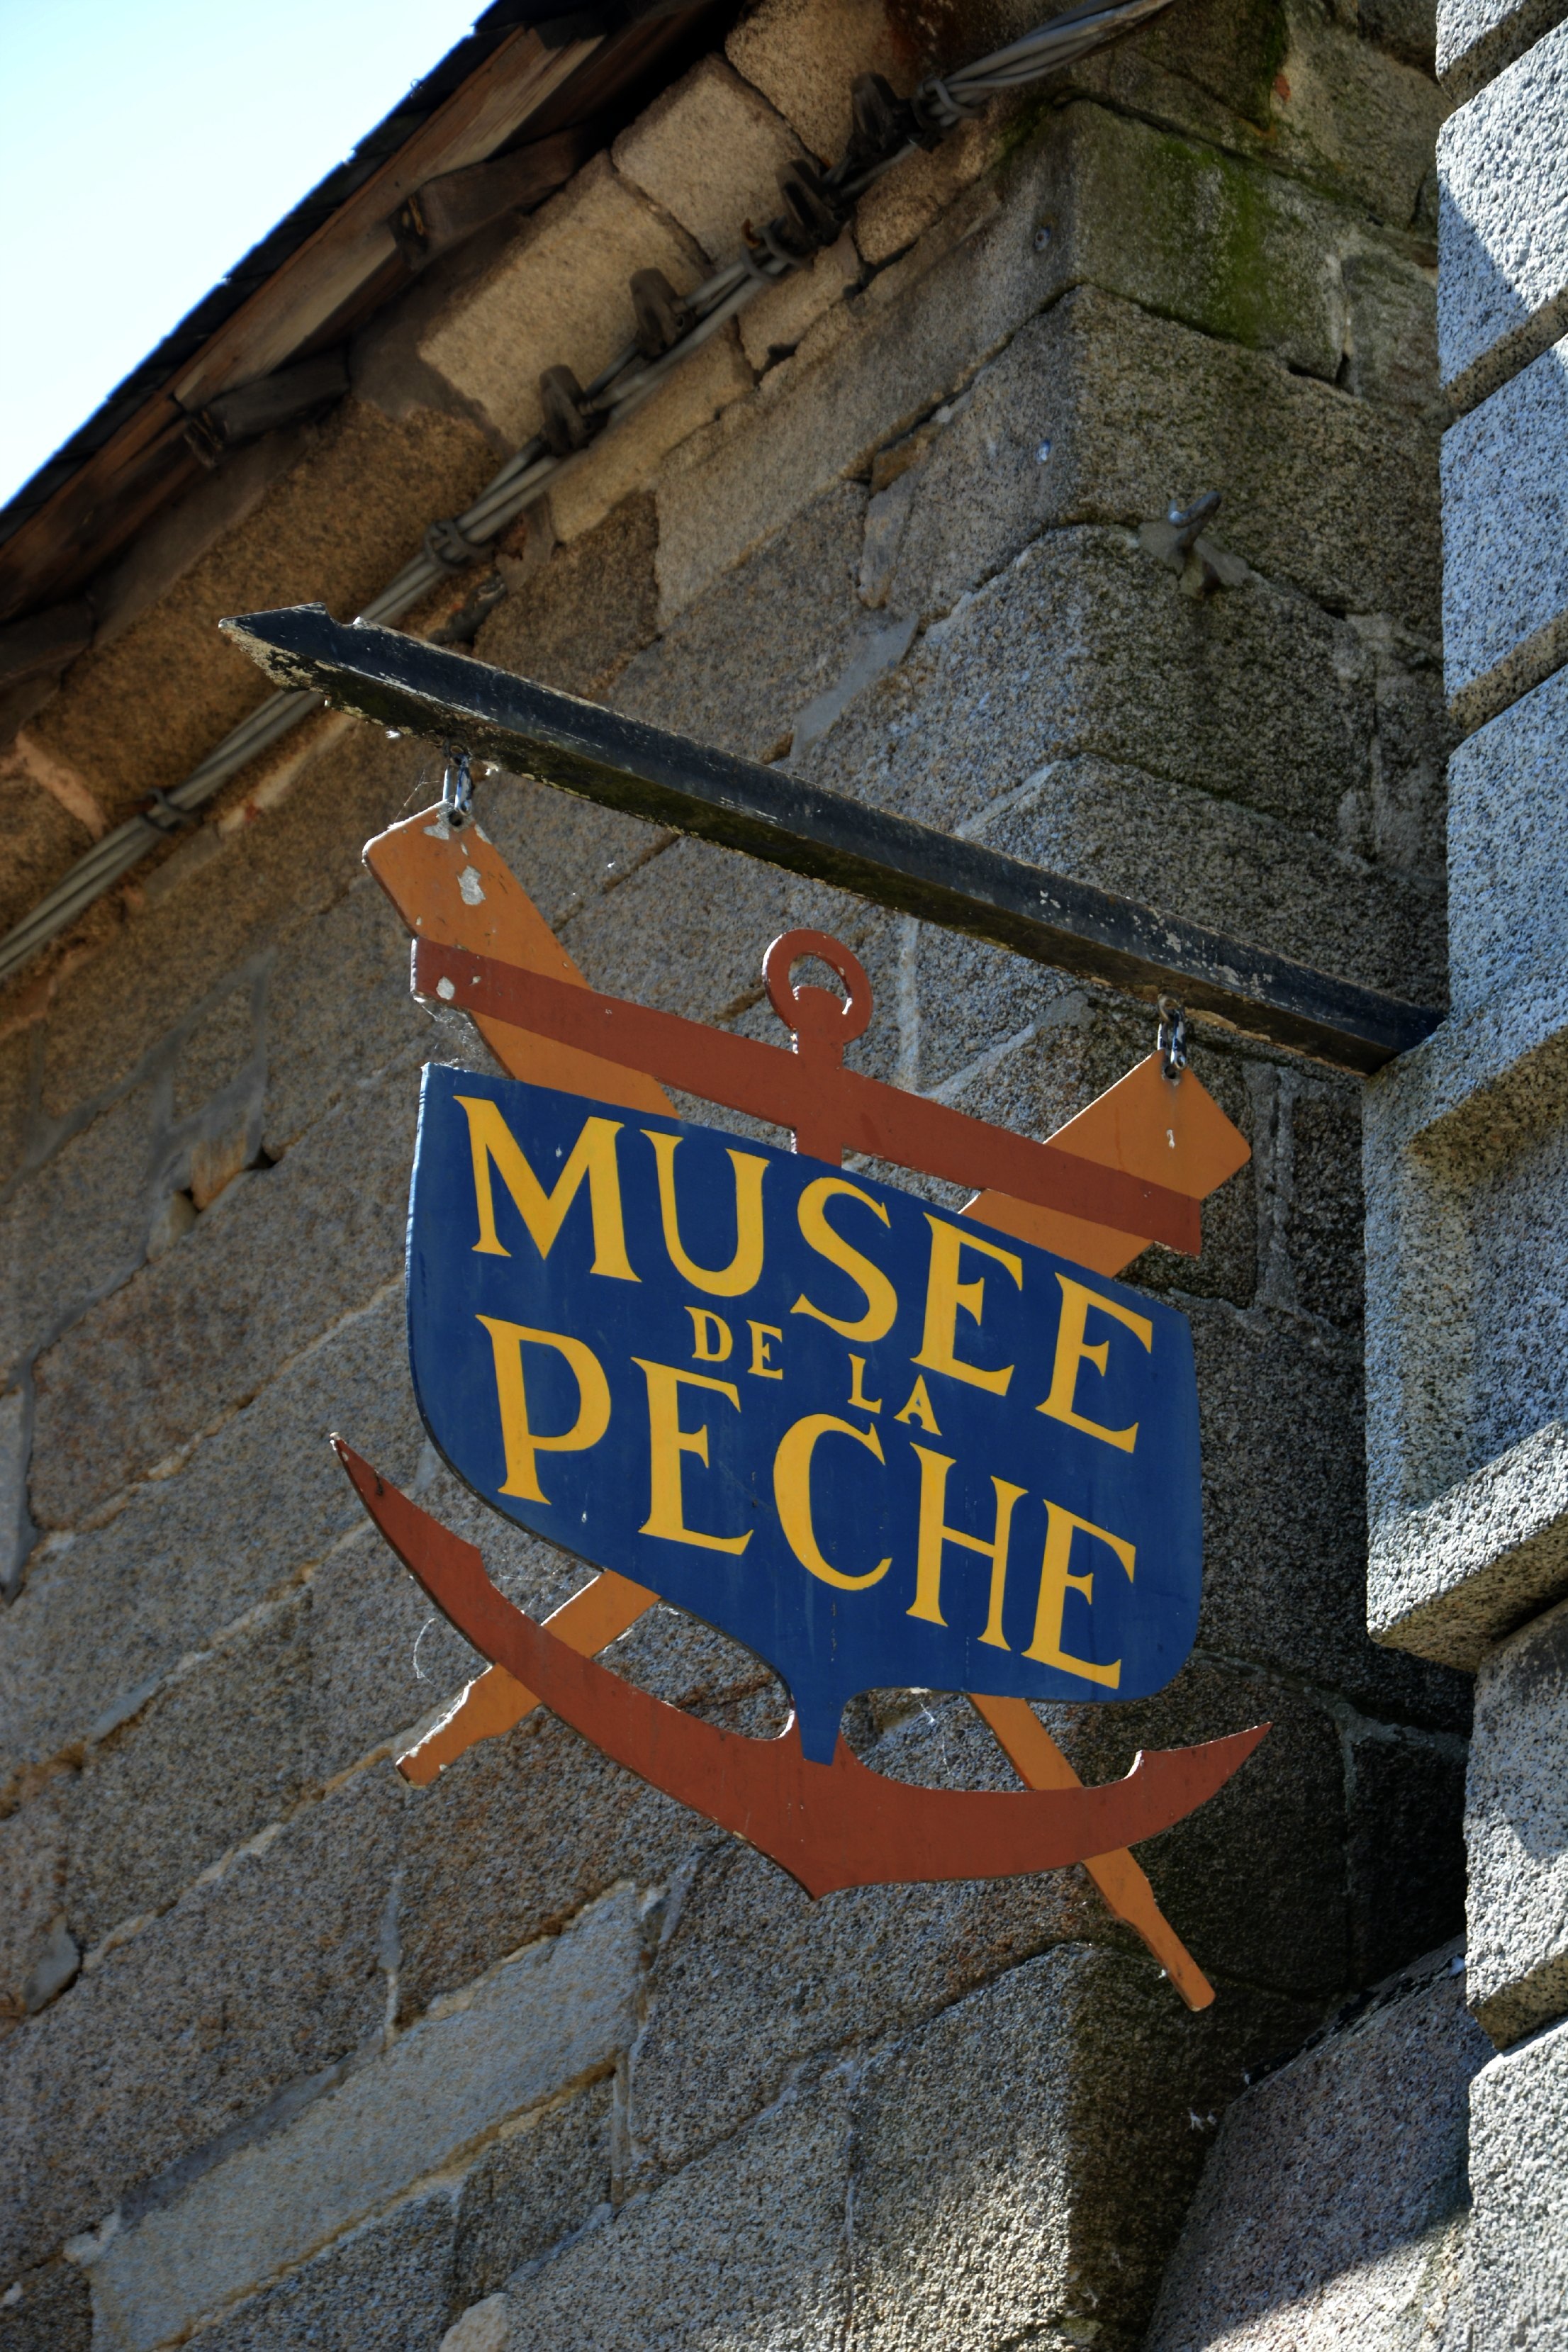
road, street, city, wall, sign, museum, fishing, color, blue, street sign, signage, lane, infrastructure, history, wrought iron, teaches, urban area, museum history